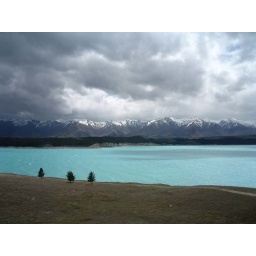
Storm clouds over the blue lake.